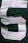
Number: 5